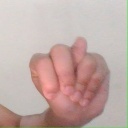
अक्षर: न